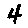
Label: 4